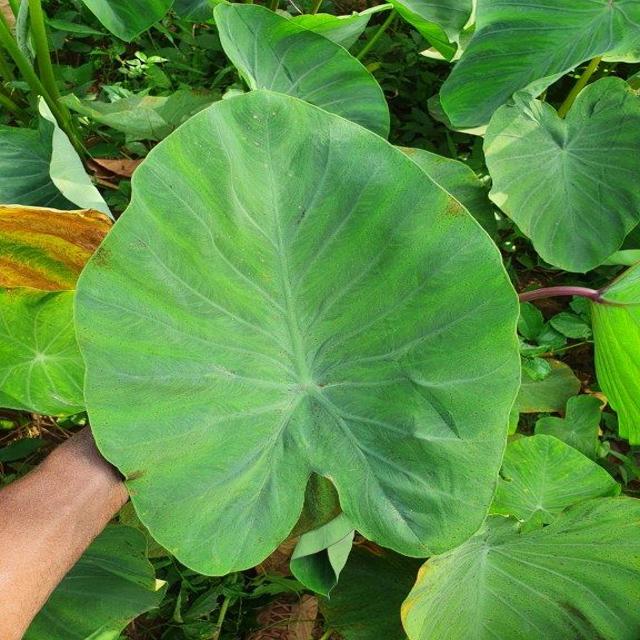
Label: Healthy